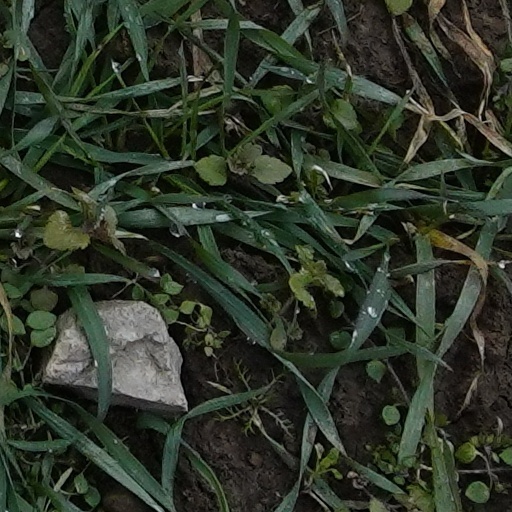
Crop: wheat